Nicole Ari Parker

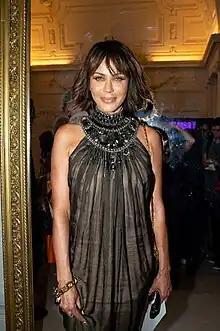
Parker at Paris Fashion Week, 2023

Nicole Ari Parker Kodjoe (born October 7, 1970) is an American actress and model. She made her screen debut with a leading role in the critically acclaimed independent film "The Incredibly True Adventure of Two Girls in Love" (1995) and went on to appear in "Boogie Nights" (1997), directed by Paul Thomas Anderson.